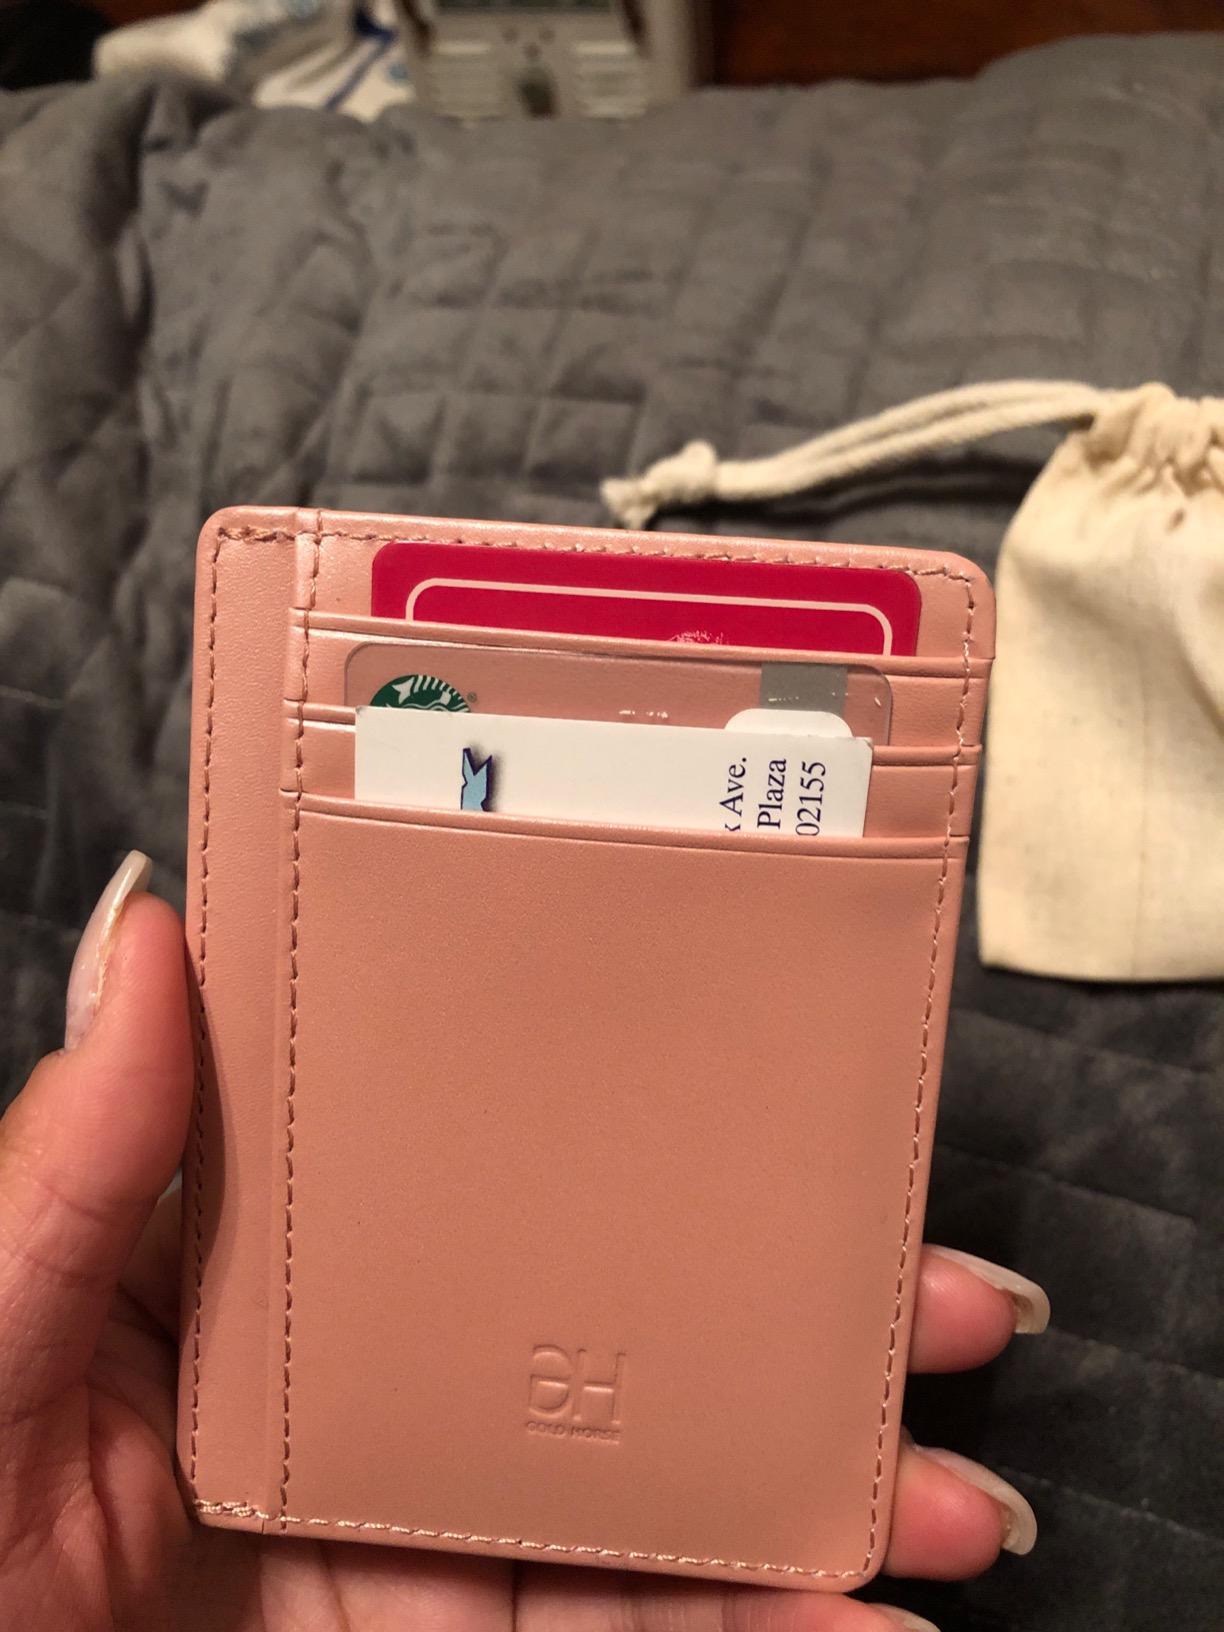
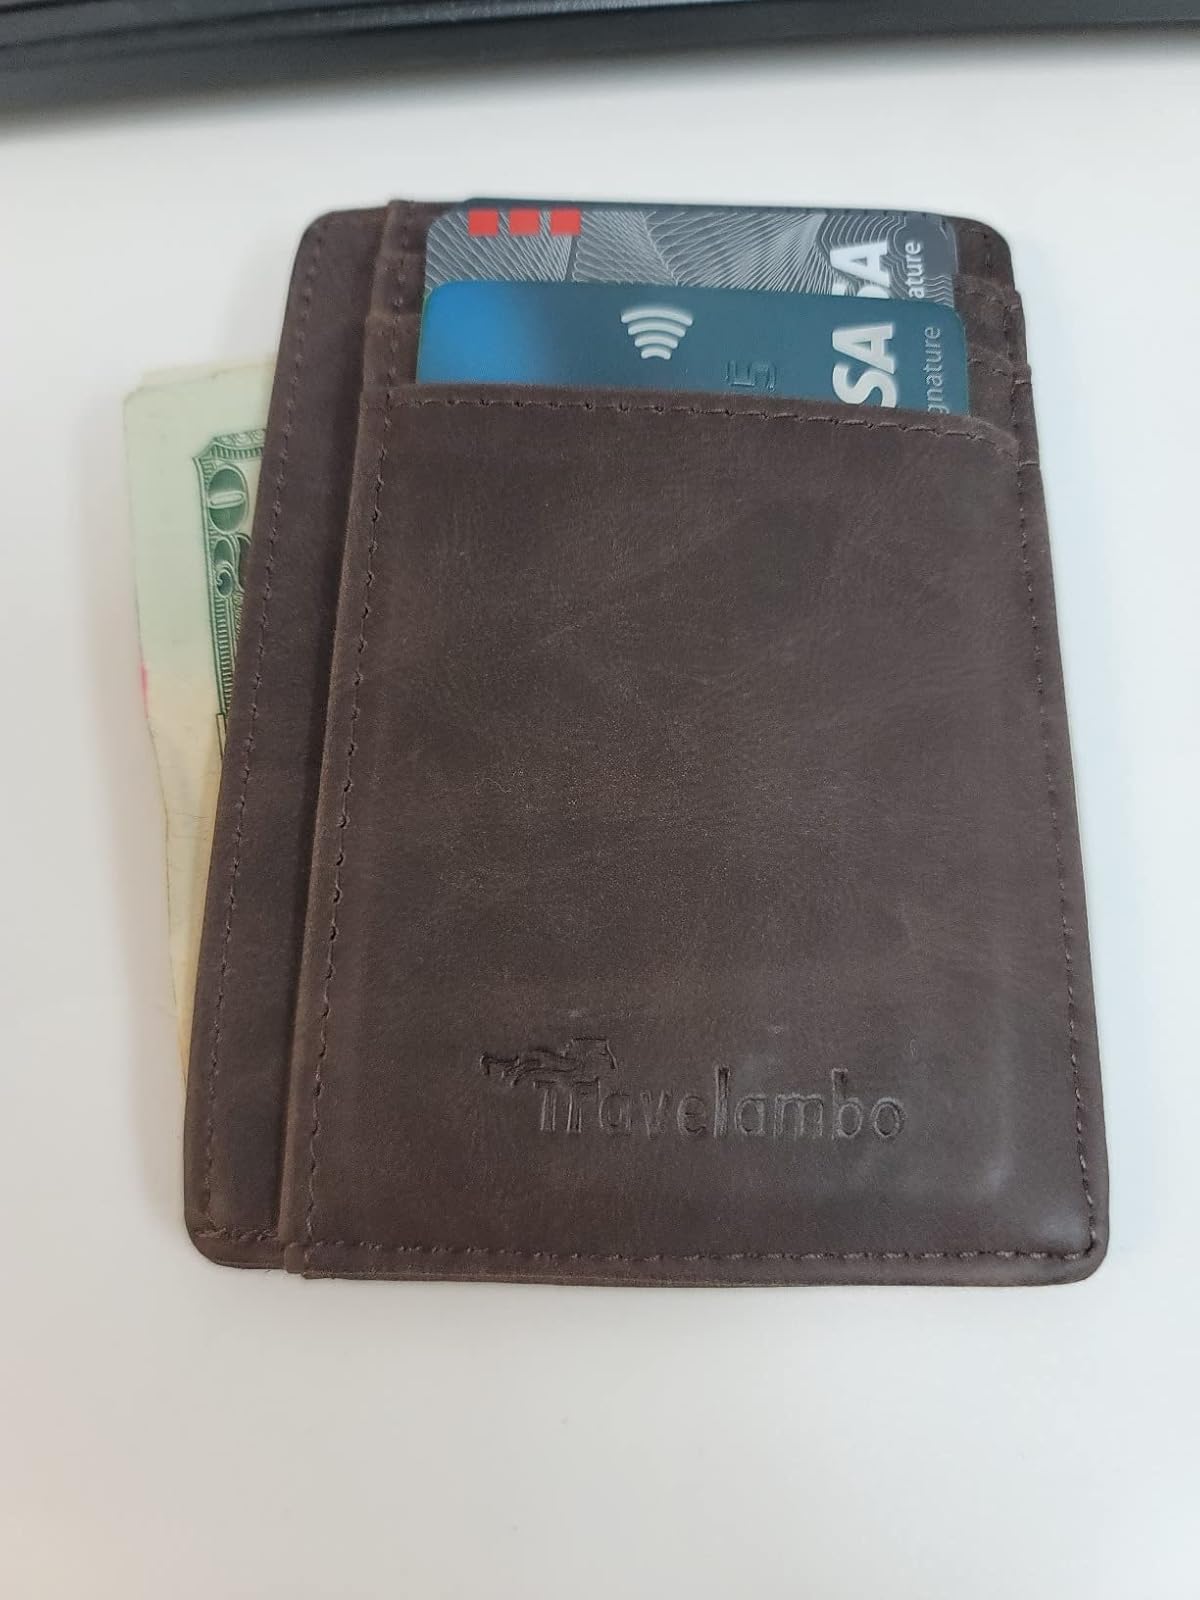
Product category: accessories_wallet
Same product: no